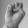
ASL letter: E